National Federation of State Poetry Societies

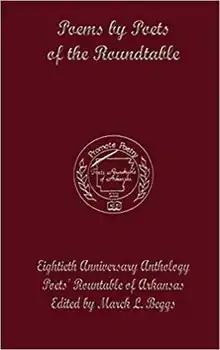
Cover of the 80th anniversary anthology from Poets Roundtable of Arkansas, 2013.

Poets Roundtable of Arkansas (PRA) is a non-profit state-level poetry association in the U.S. state of Arkansas, affiliated with the National Federation of State Poetry Societies (NFSPS). The organization promotes poetry, conducts monthly and annual contests, issues poetry publications and organizes periodic meetings and conferences.